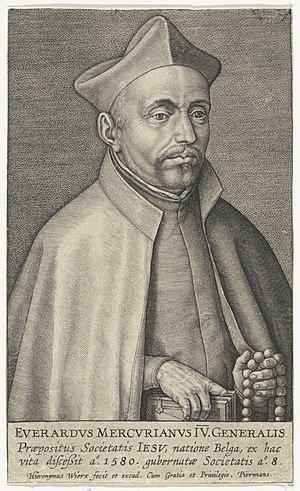
Éverard Mercurian, né Éverard Lardinois en 1514 à Marcourt et mort le 1ᵉʳ août 1580 à Rome, est un prêtre jésuite belge. Il est le quatrième supérieur général de la Compagnie de Jésus de 1573 à 1580.